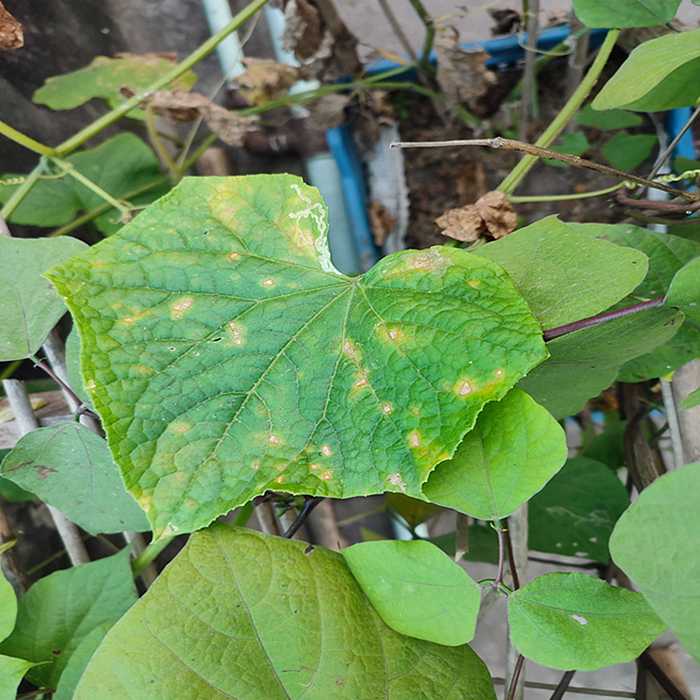
Plant: Cucumber
Label: Downy mildew